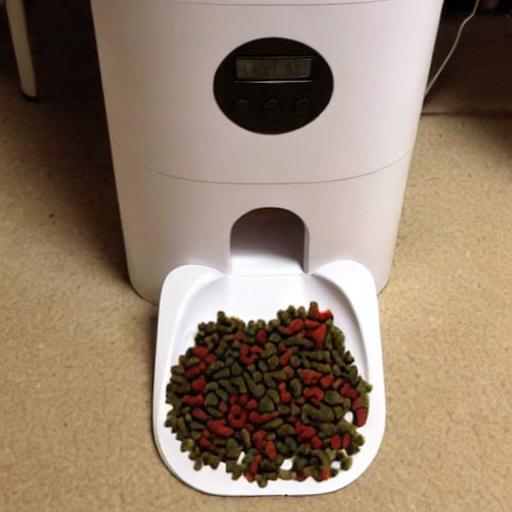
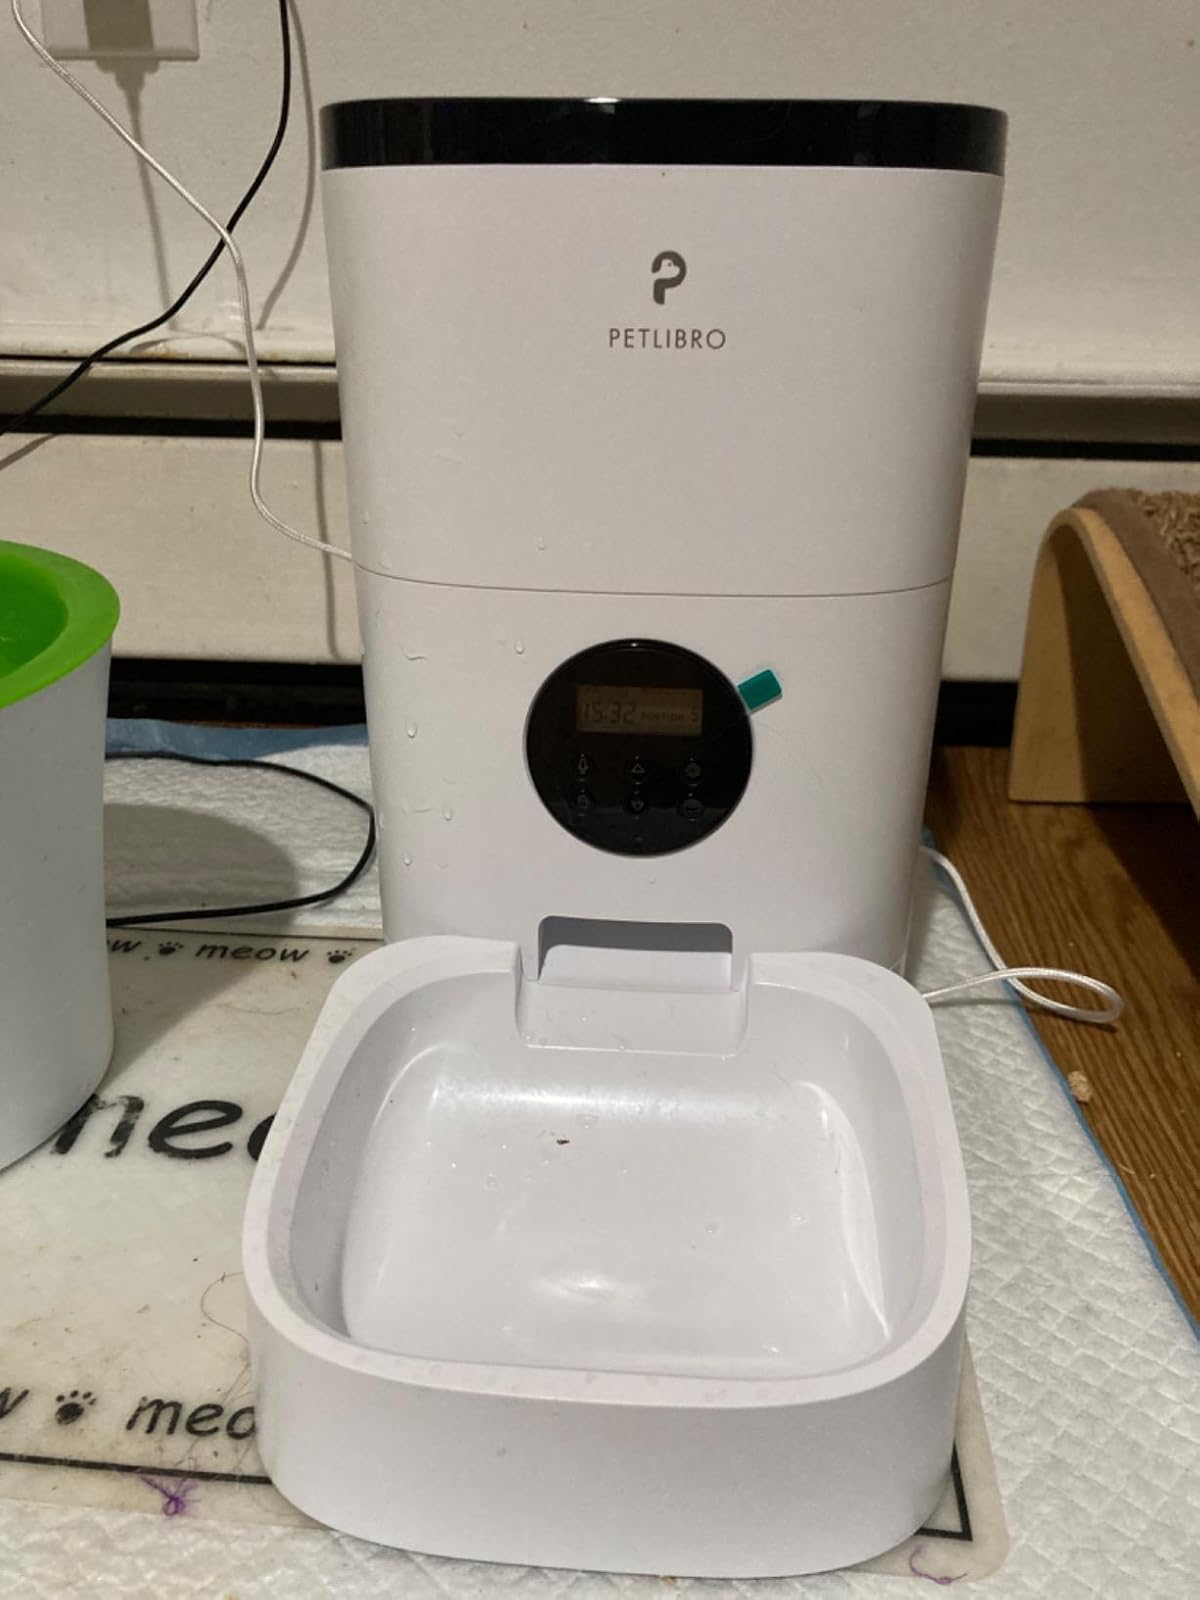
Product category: items_feeder
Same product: no